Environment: real
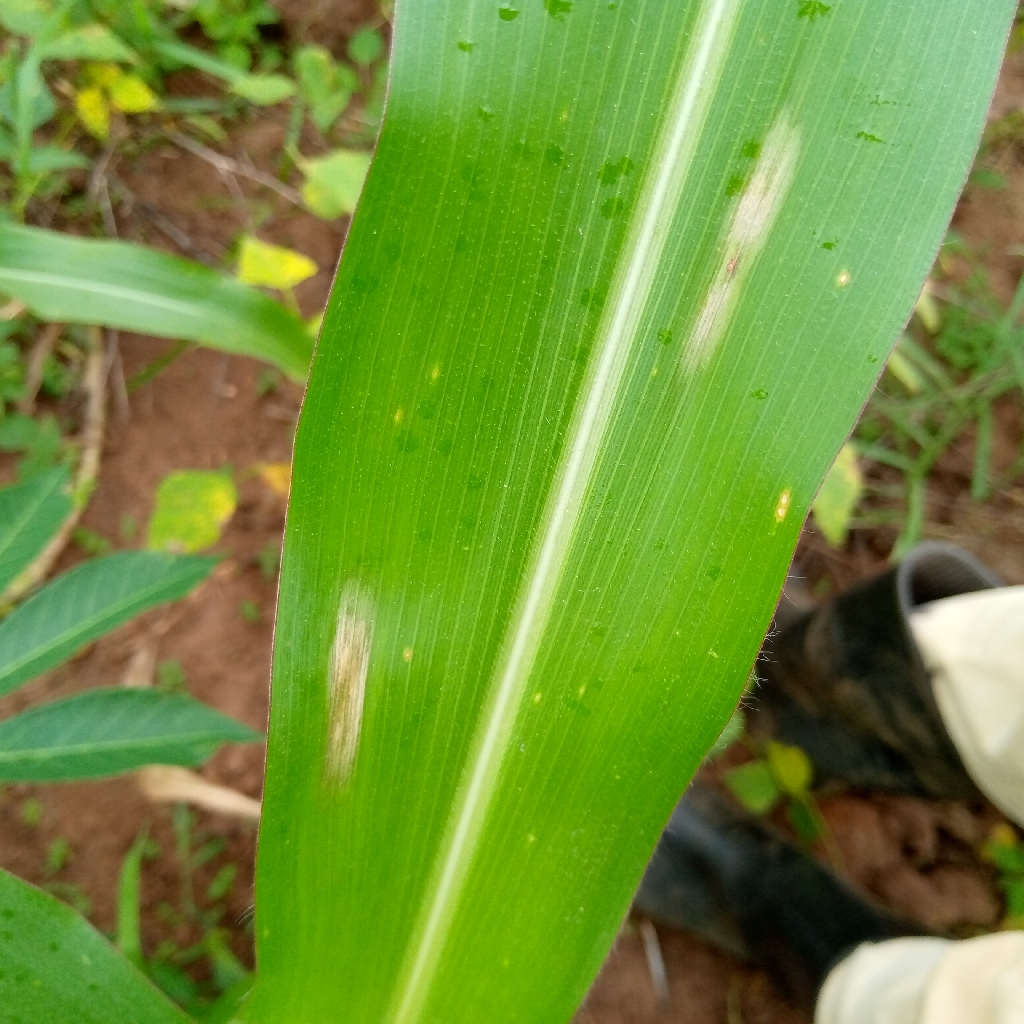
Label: northern_corn_leaf_blight